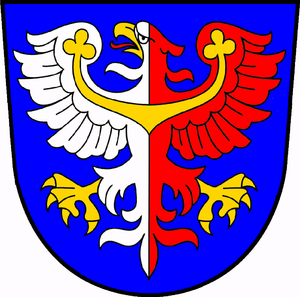
Jesenice est une ville du district de Rakovník, dans la région de Bohême-Centrale, en République tchèque. Sa population s'élevait à 1 698 habitants en 2020.